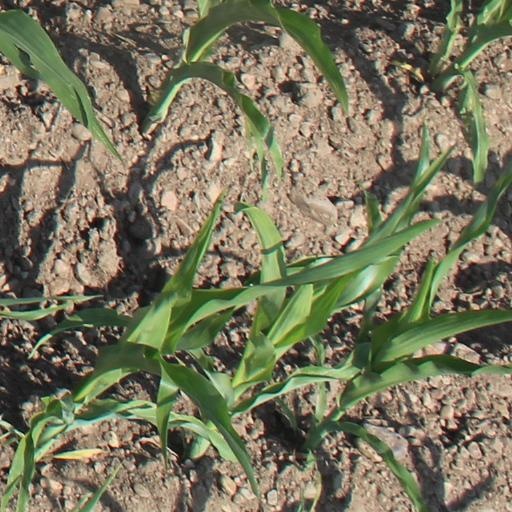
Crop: maize; corn